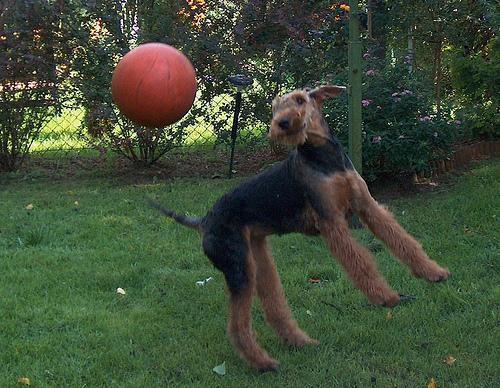
Airedale